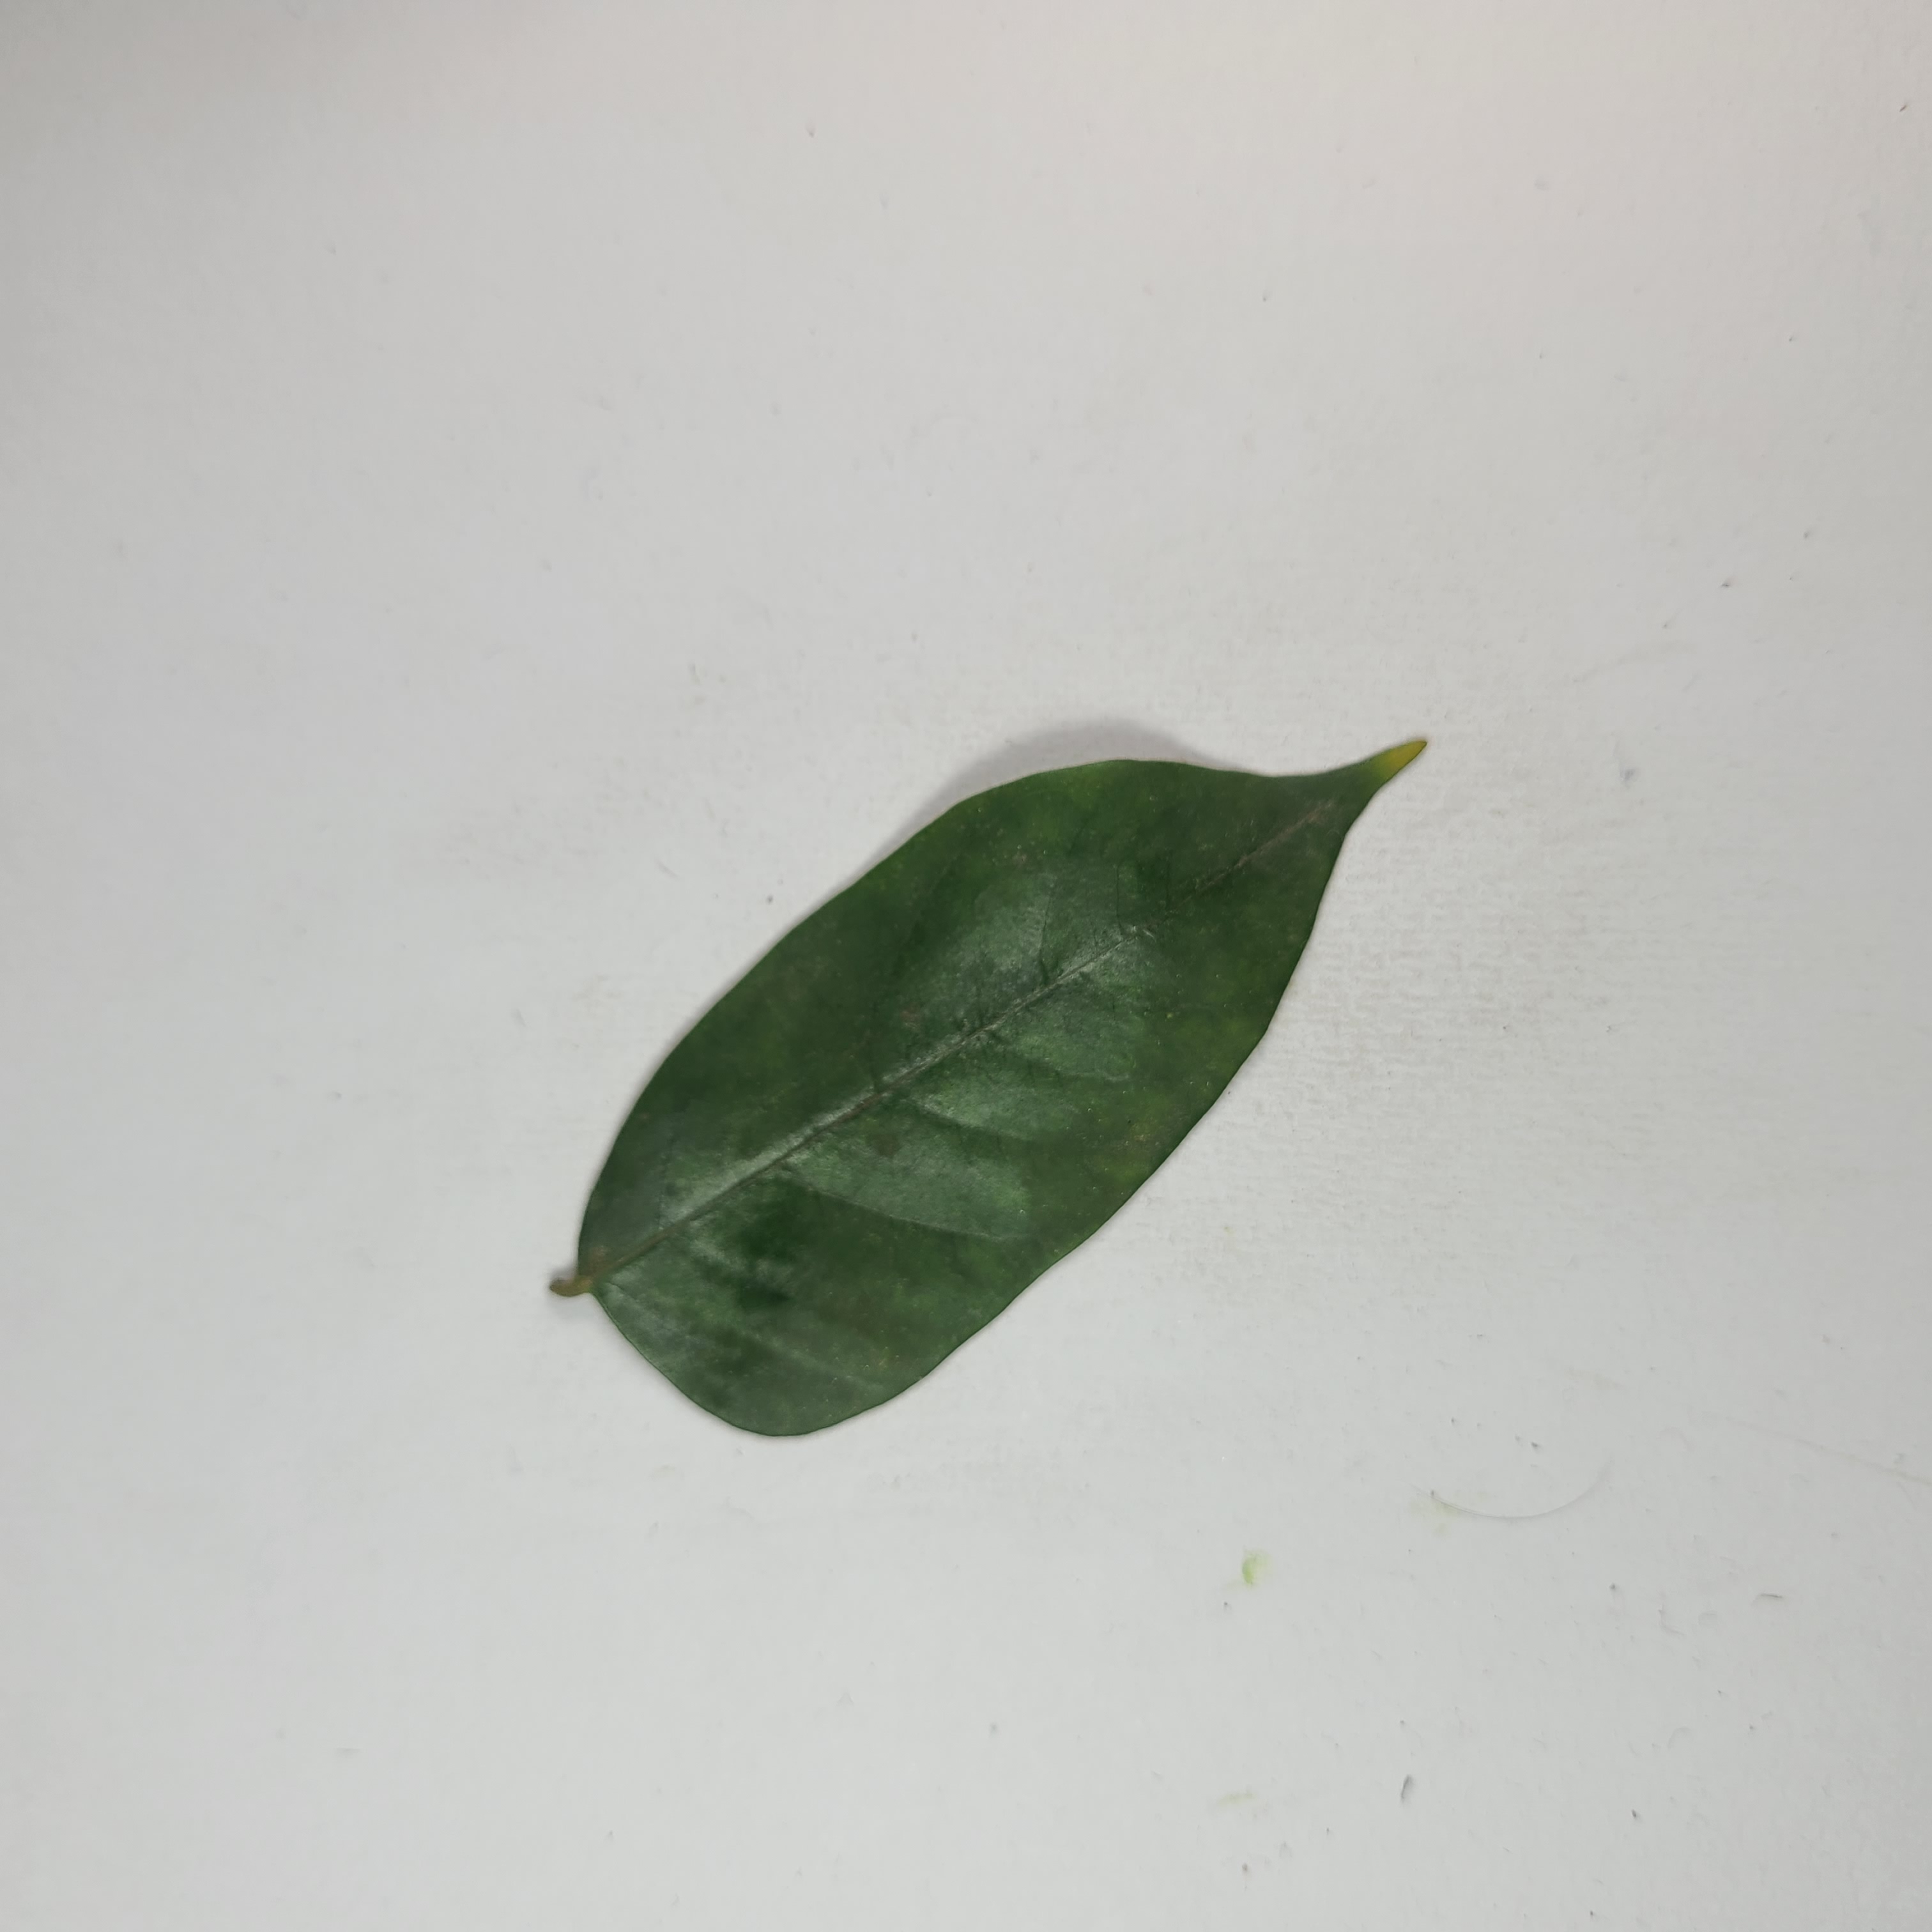
Label: Healthy Leaves